Sara Mathilde Øster

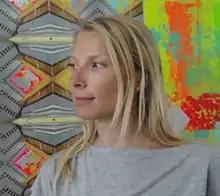
Sara Mathilde Øster

Sara Mathilde Øster graduated from the University of the Arts London and debuted at Charlottenborg Spring Exhibition in 2009. She has among other places had exhibitions at Fuglsanghus, Hørsholm, and Cobra-rummet at Sophienholm.